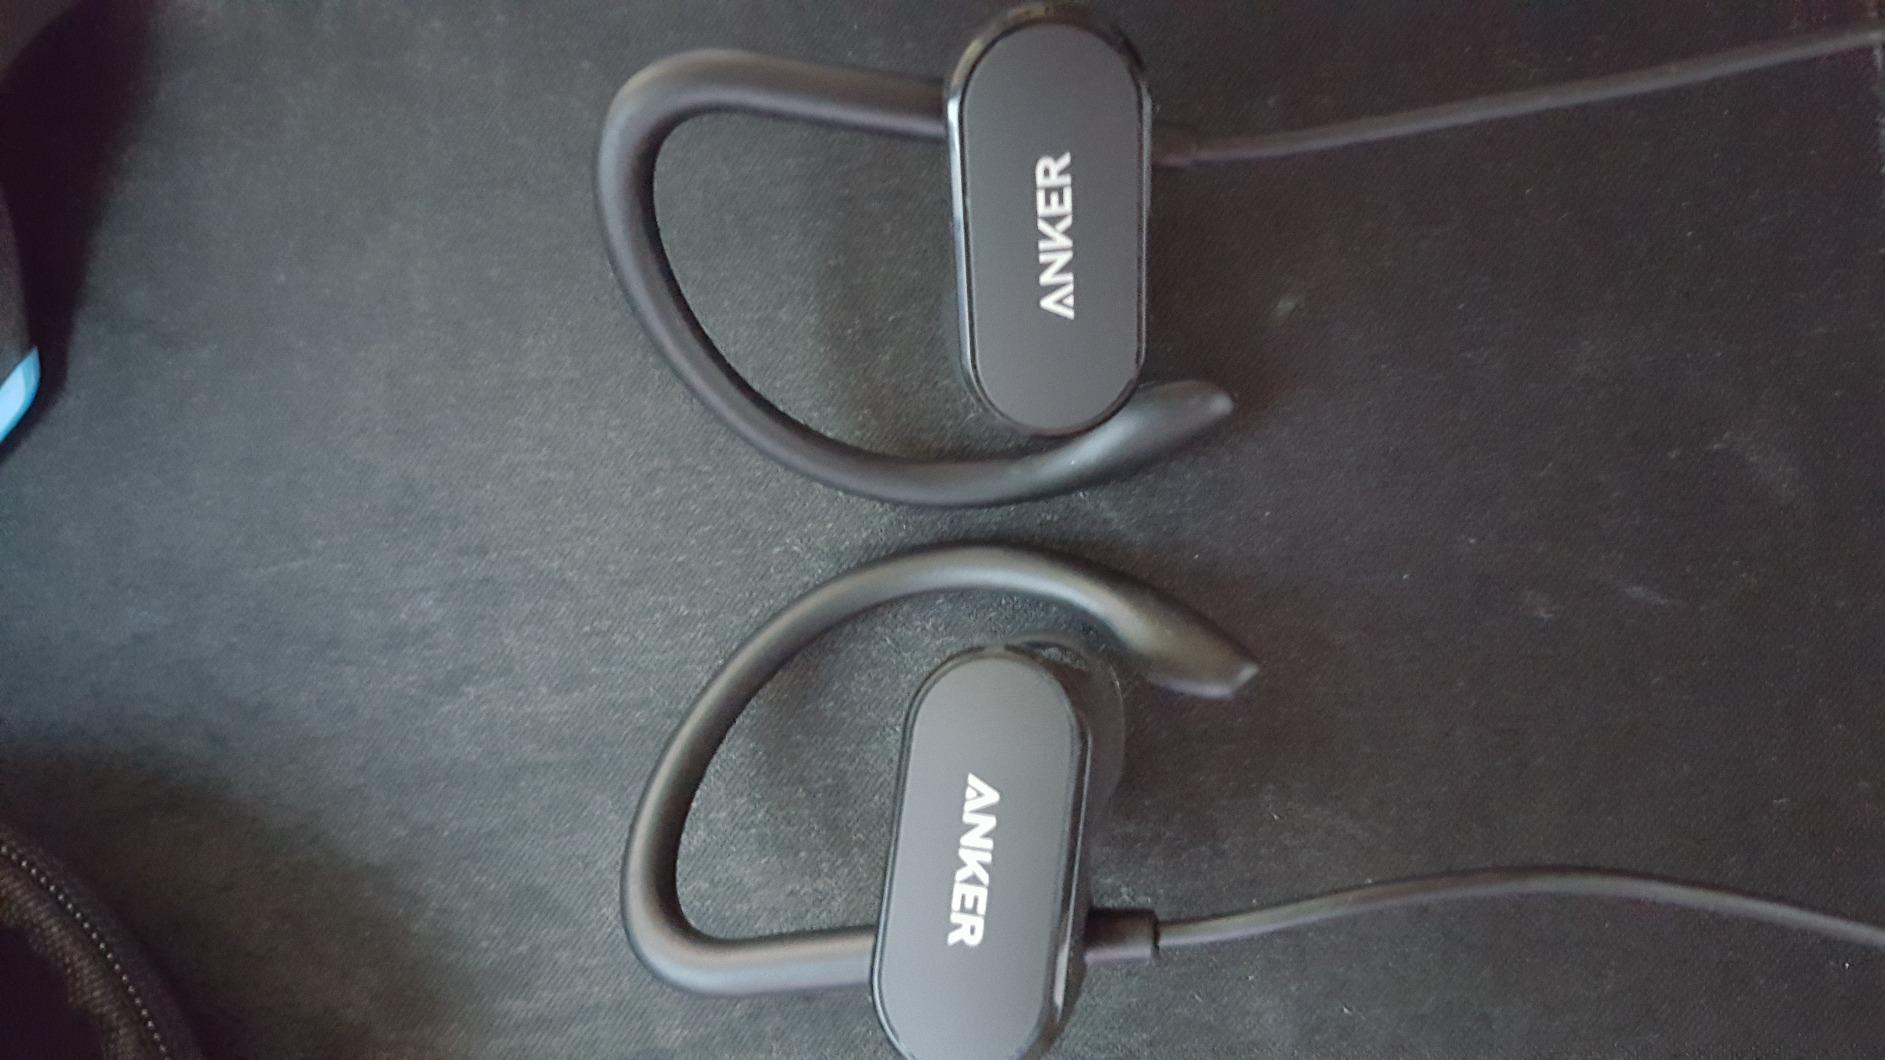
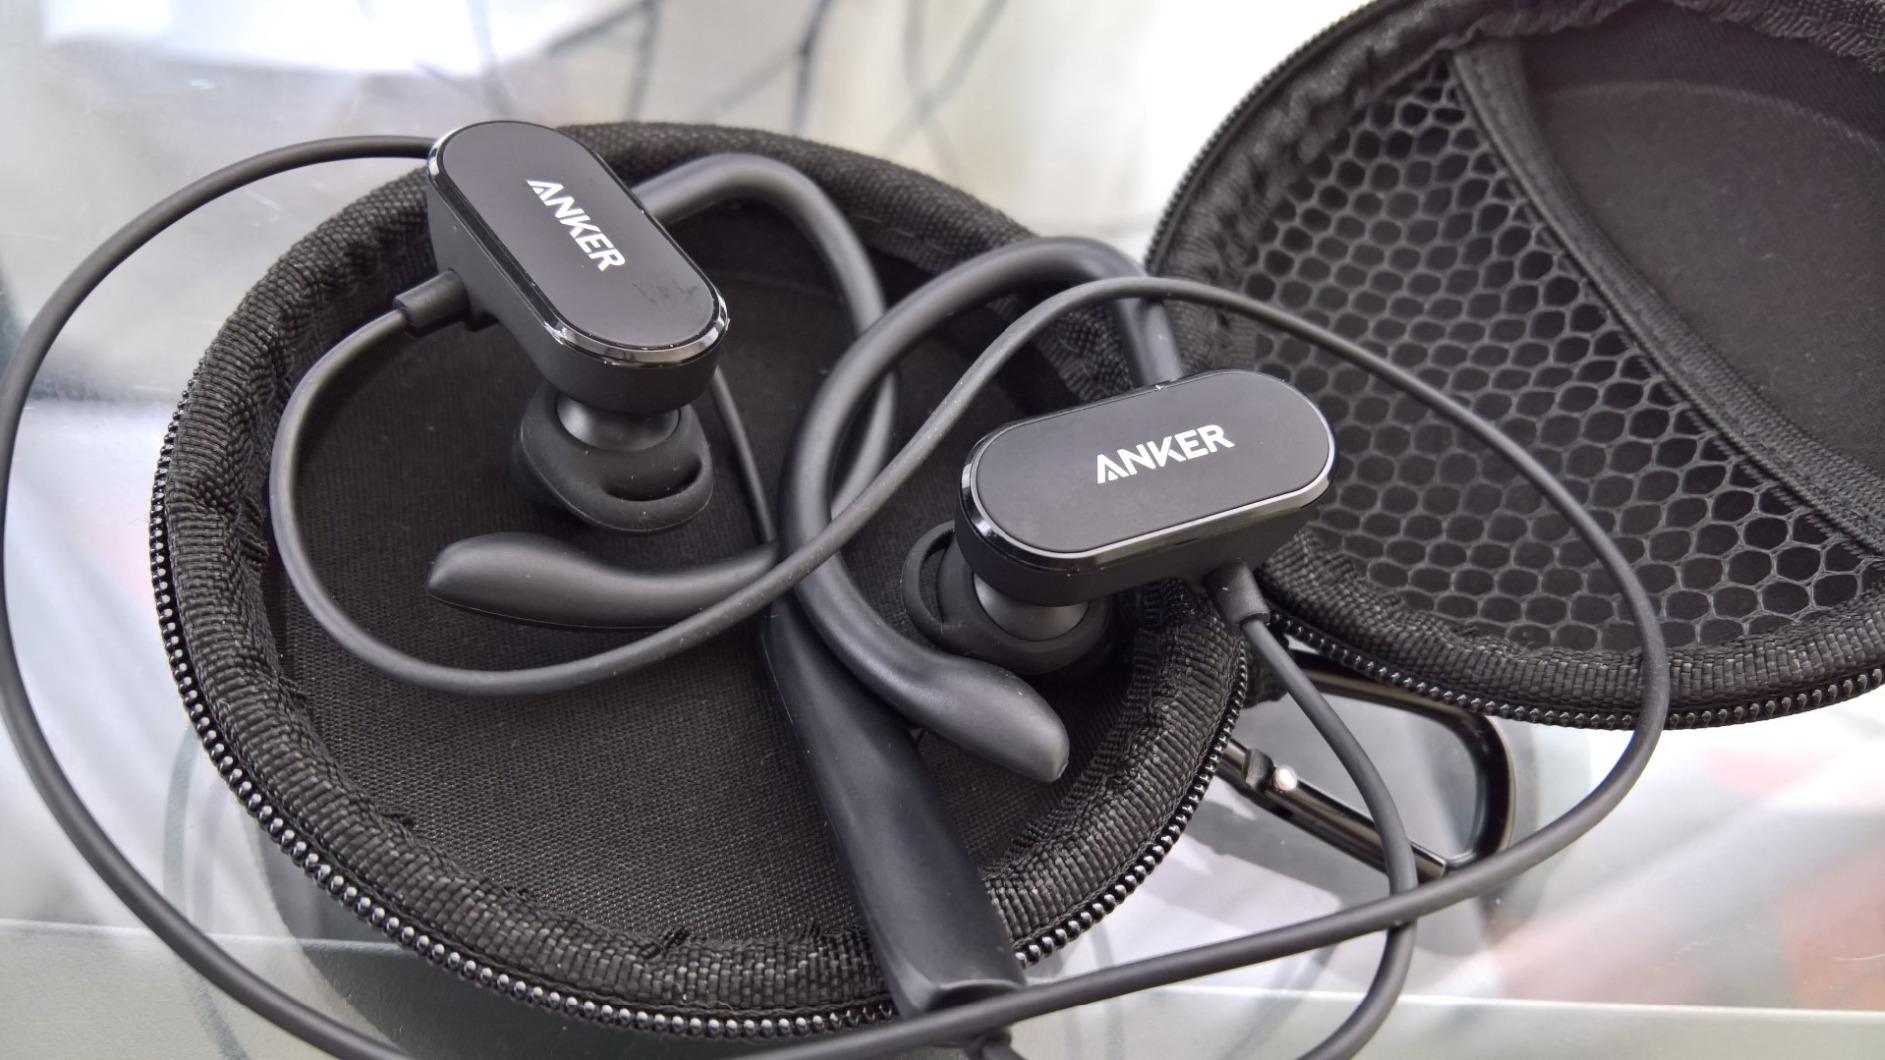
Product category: headphones
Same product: yes